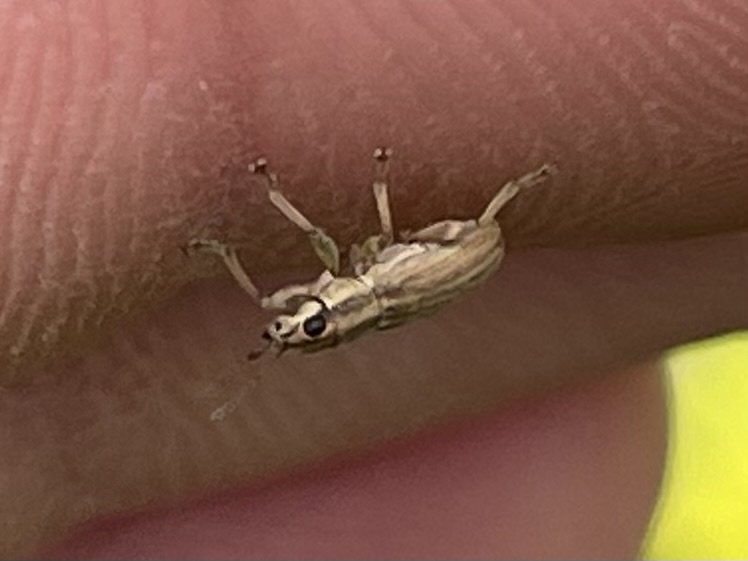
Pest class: pea_leaf_weevil